Extraterrestrial life

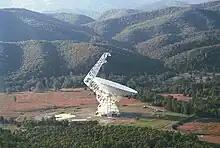
The Green Bank Telescope is one of the radio telescopes used by the Breakthrough Listen project to search for alien communications.

Although most searches are focused on the biology of extraterrestrial life, an extraterrestrial intelligence capable enough to develop a civilization may be detectable by other means as well. Technology may generate technosignatures, effects on the native planet that may not be caused by natural causes. There are three main types of techno-signatures considered: interstellar communications, effects on the atmosphere, and planetary-sized structures such as Dyson spheres.